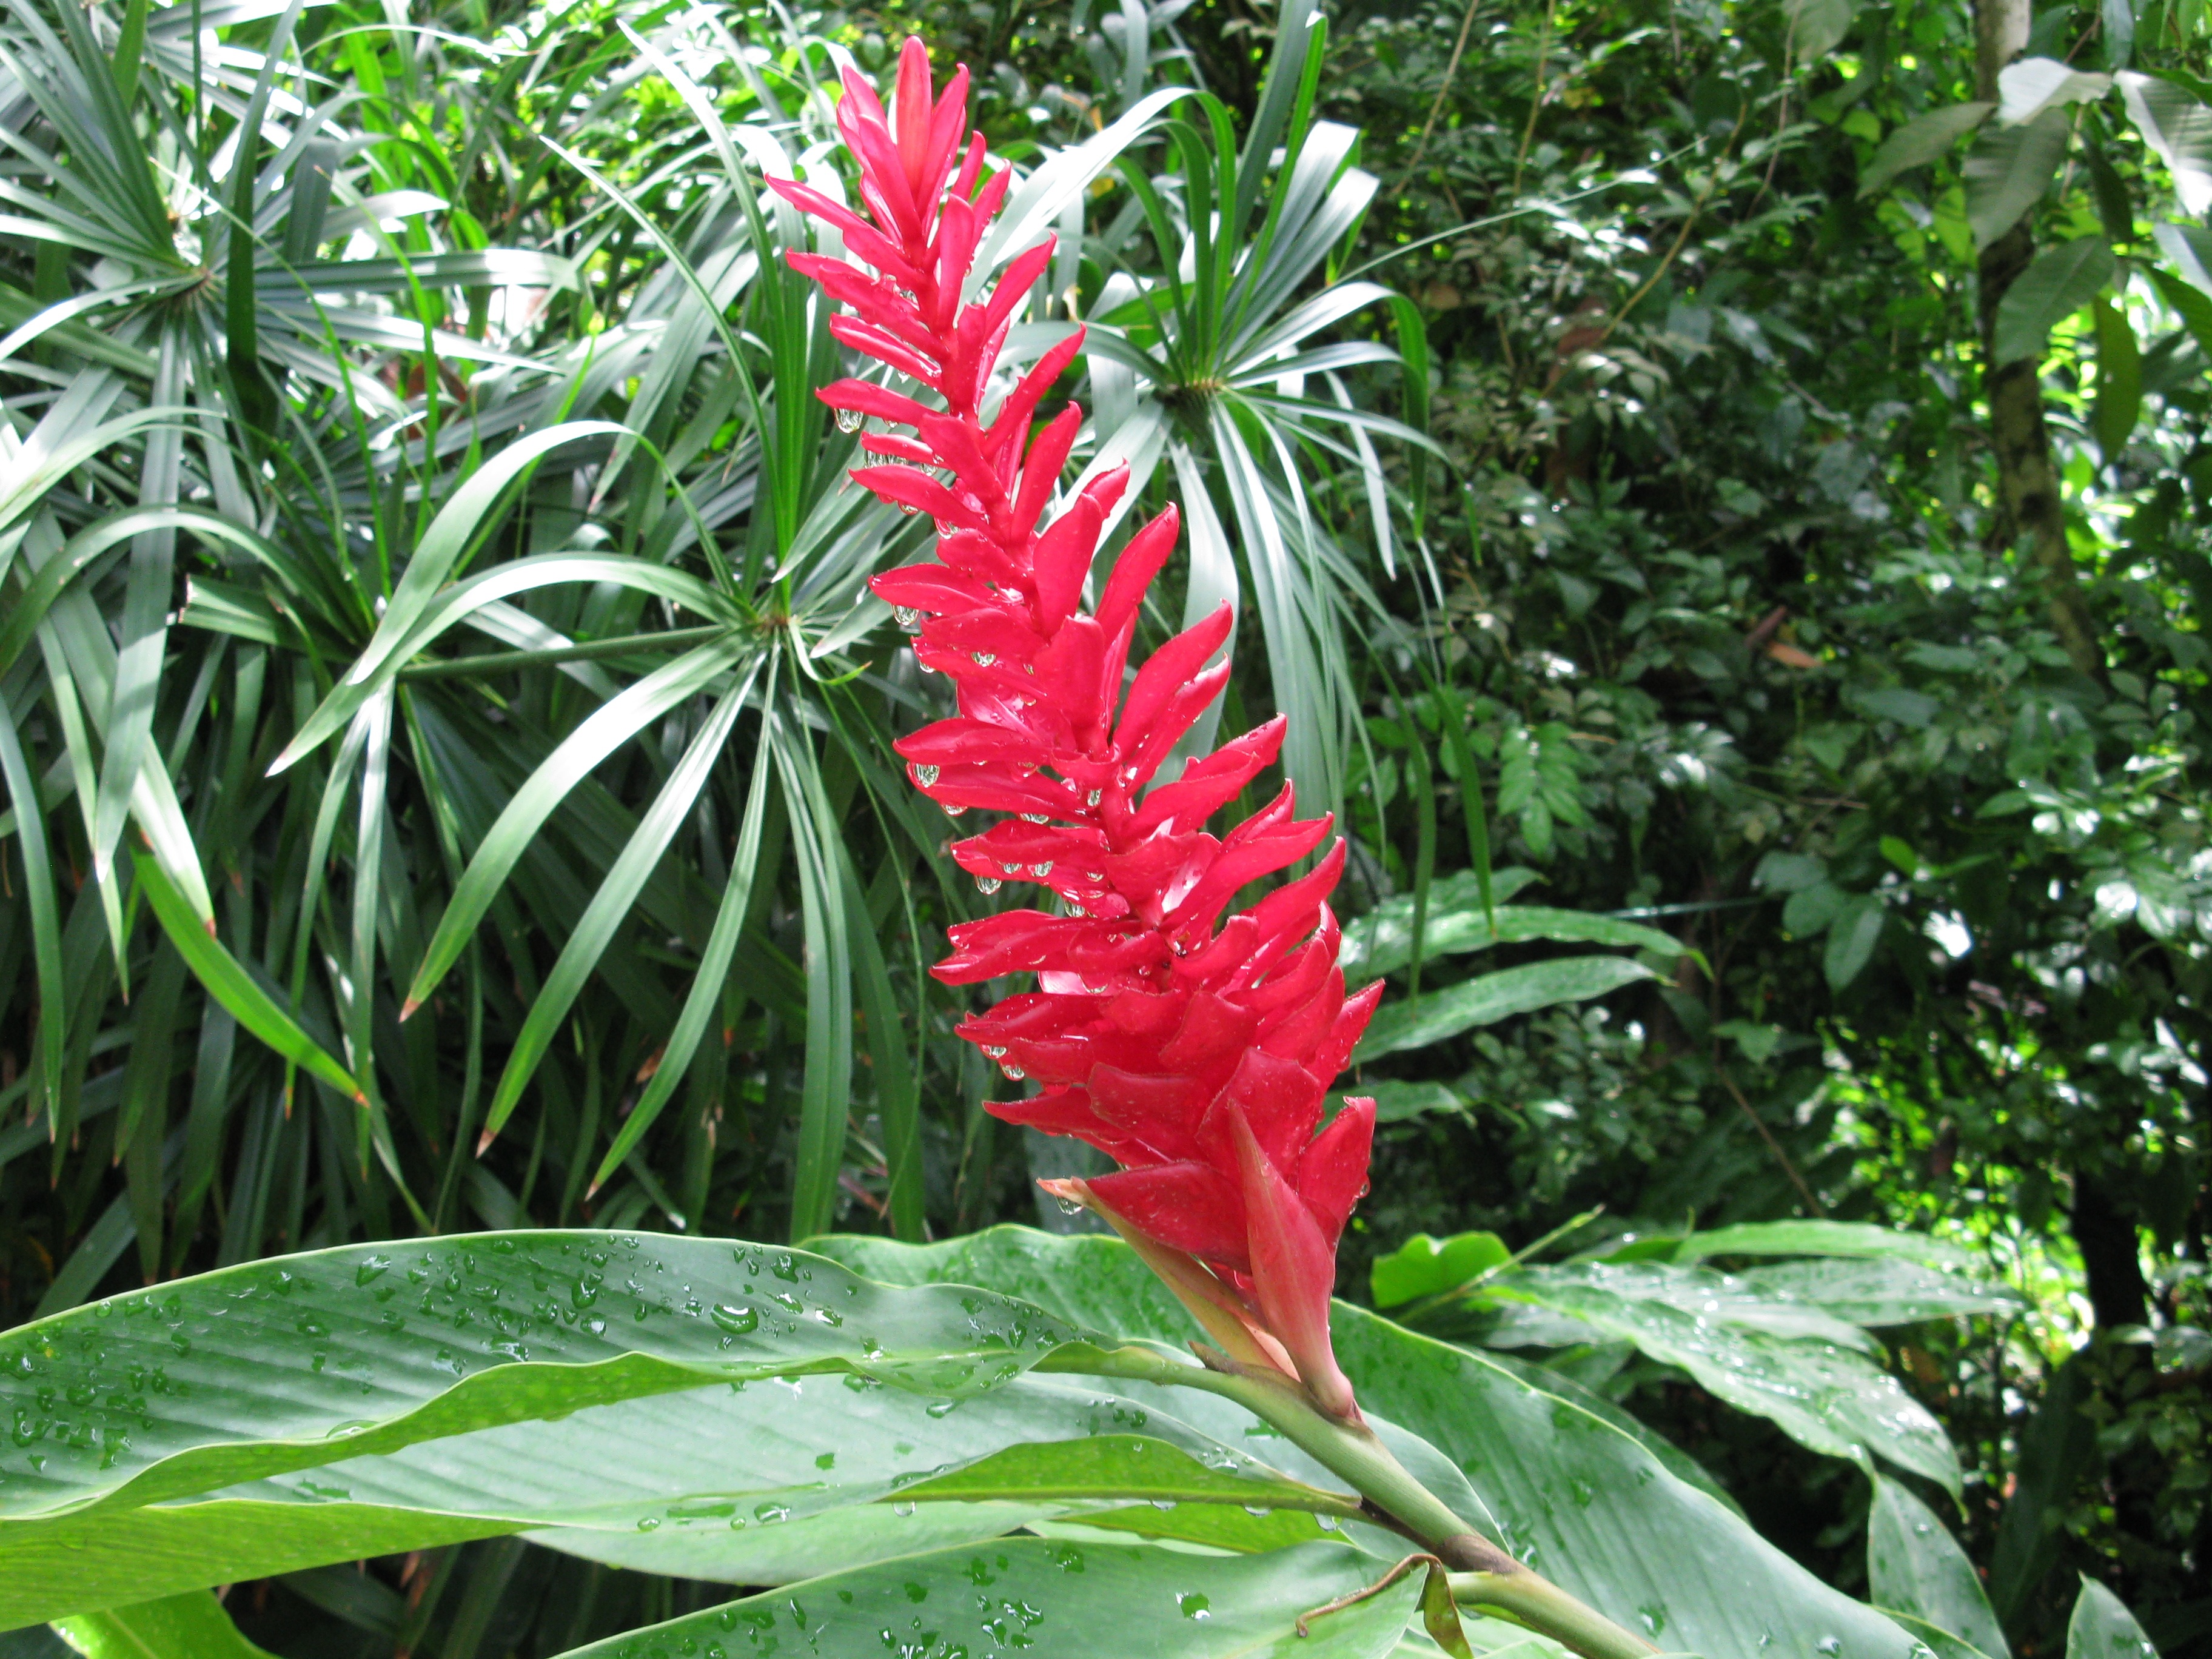
plant, leaf, flower, bloom, floral, red, jungle, tropical, botany, garden, flora, botanical, wildflower, torch, rainforest, ginger, tropics, heliconia, arum, flowering plant, land plant